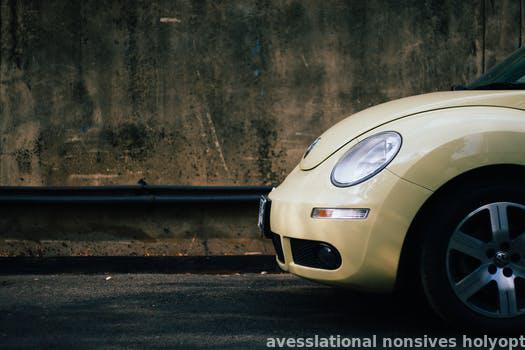
Label: Watermark